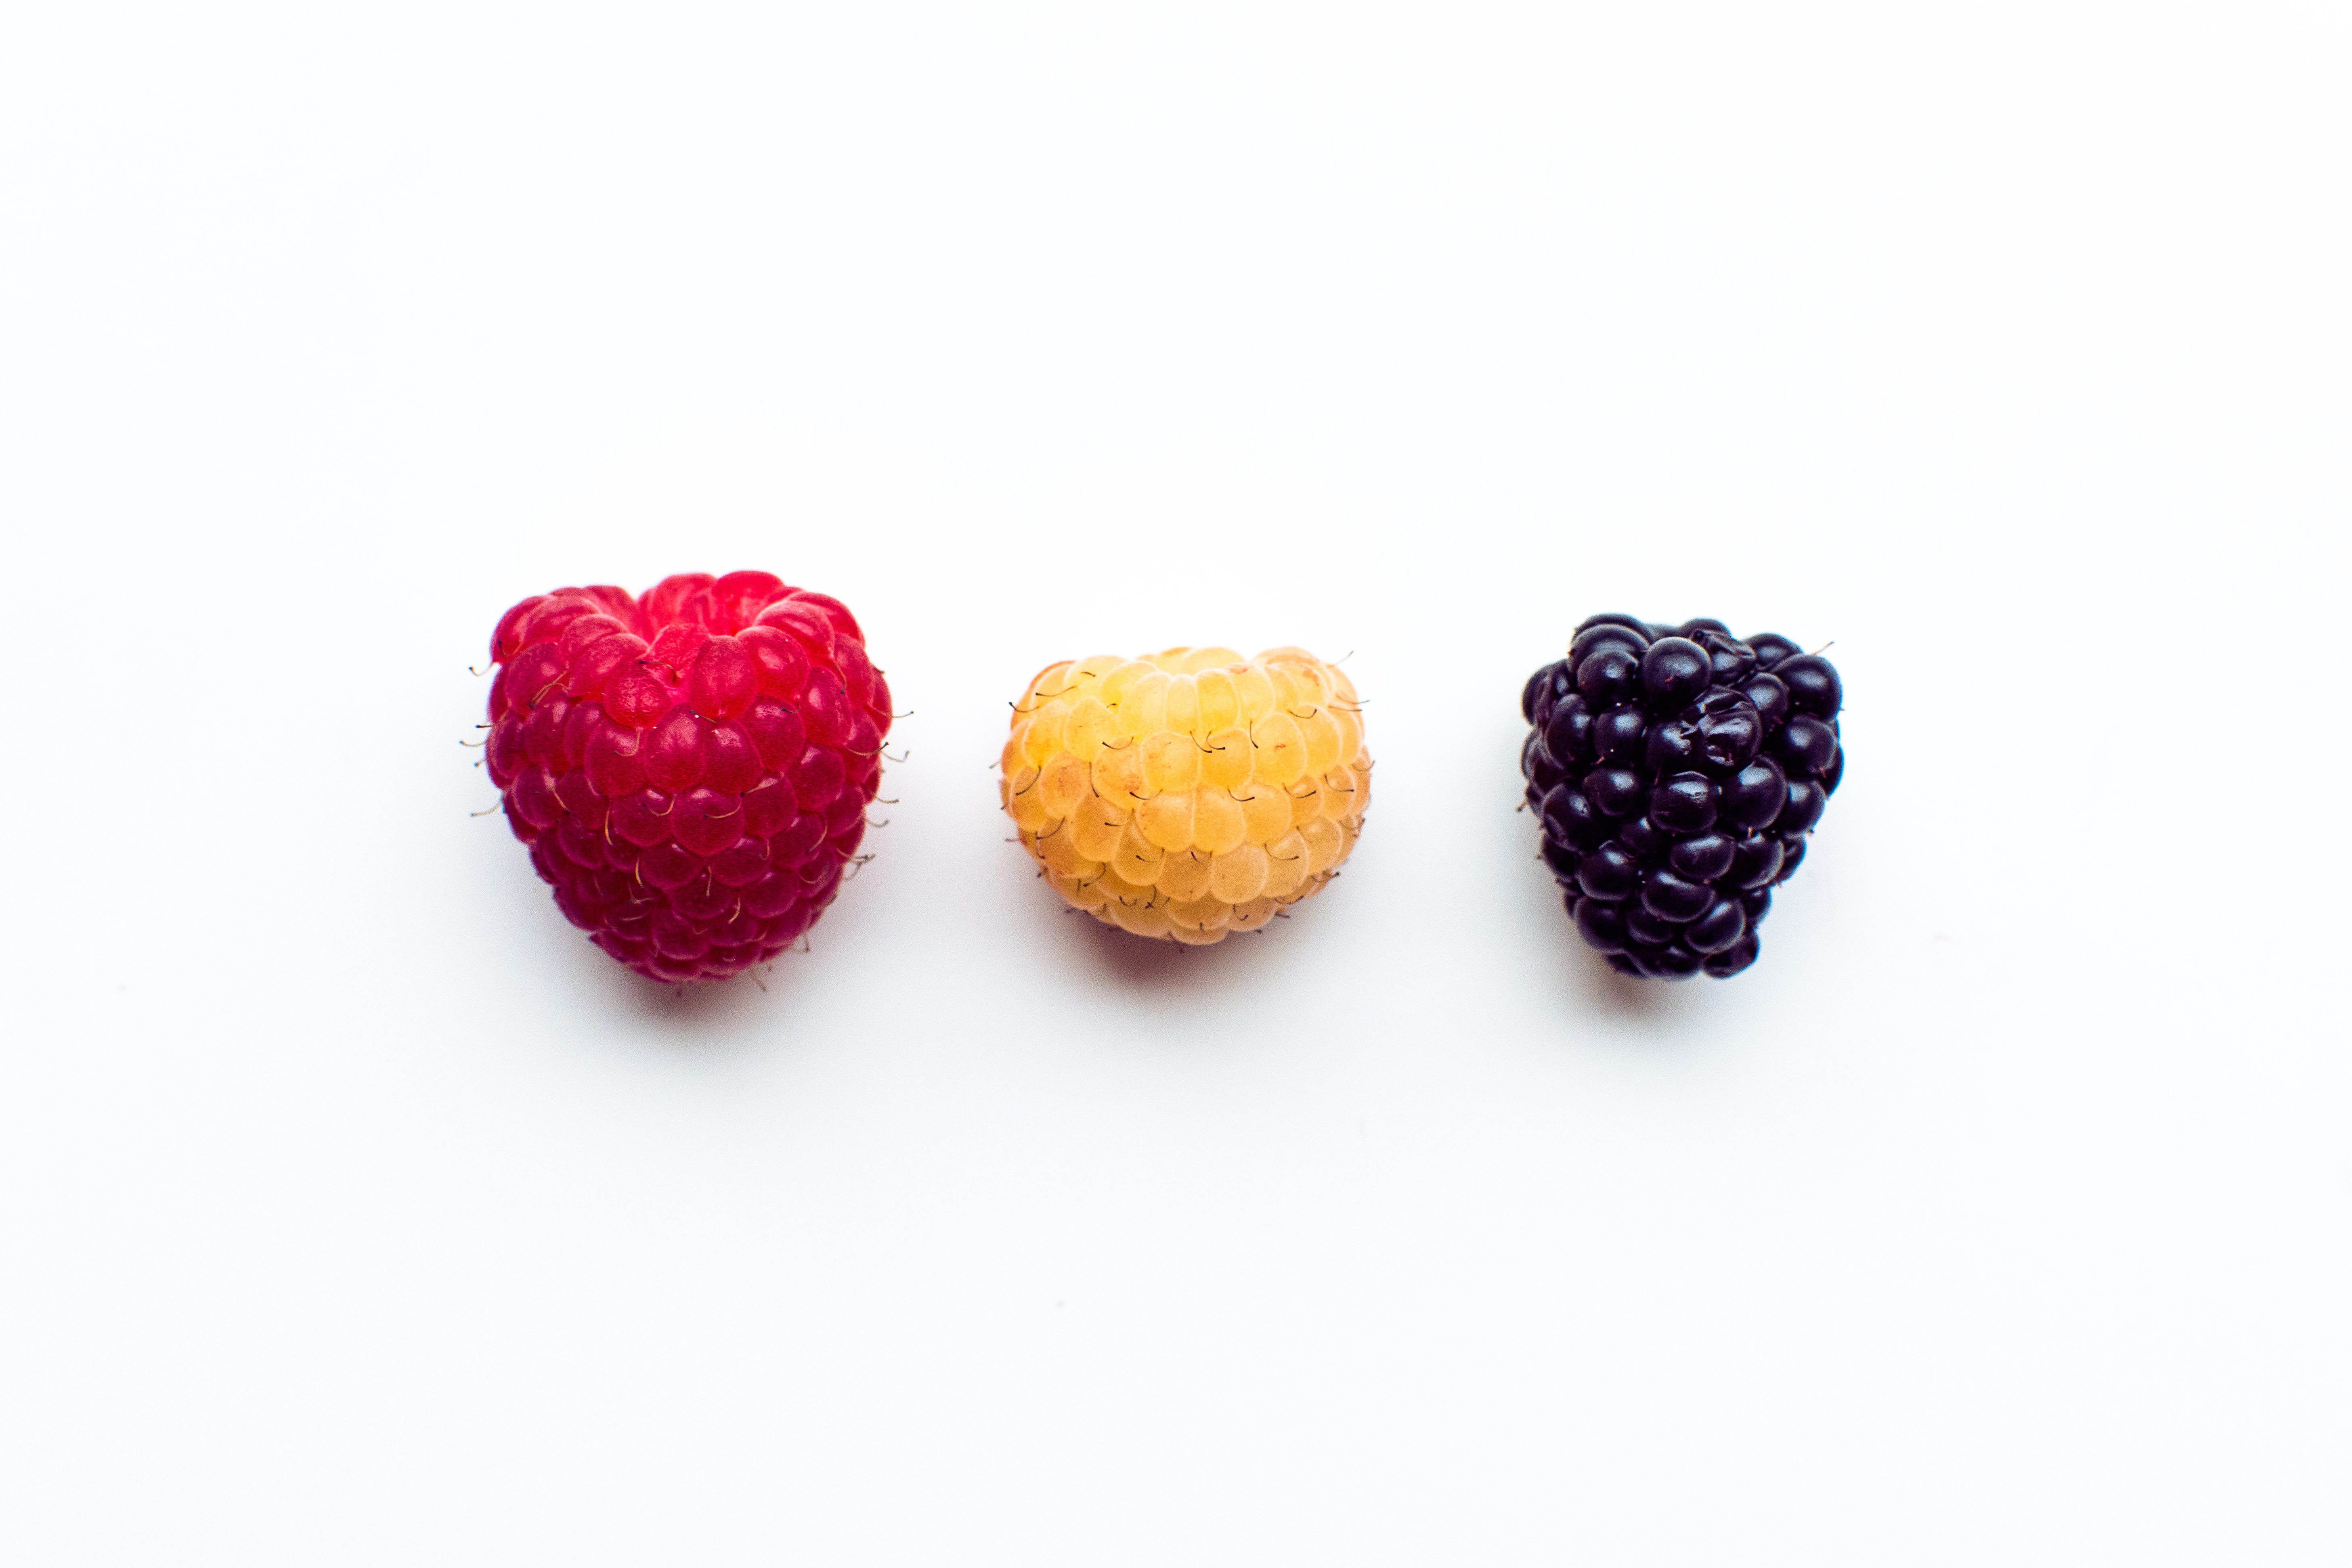
berry, fruit, blackberry, food, frutti di bosco, rubus, raspberry, plant, natural foods, accessory fruit, boysenberry, Superfruit, tayberry, superfood, loganberry, strawberry, produce, heart, bramble, west indian raspberry